Nuestra Señora de las Mercedes de San Miguel de Hato Grande

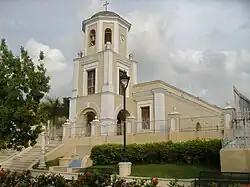
The church in 2007.

The Church of Nuestra Señora de las Mercedes de San Miguel de Hato Grande (Spanish: "Iglesia Nuestra Señora de las Mercedes de San Miguel de Hato Grande"), also known as the Church Las Mercedes of San Lorenzo ("Iglesia de las Mercedes de San Lorenzo"), is a historic Roman Catholic parish church located in San Lorenzo Pueblo, the administrative and historic center of the municipality of San Lorenzo, Puerto Rico. Las Mercedes was named in honor of both the Virgin Mary and Doña Mercedes Delgado Manso, the wife of the then mayor of San Lorenzo and a descendant of Don Sebastián Delgado Manso, one of the founders of the city of Caguas.